Italian Renaissance sculpture

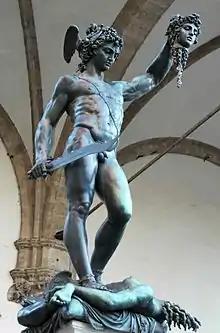
Benvenuto Cellini, "Perseus with the Head of Medusa", 1545–1554

Public fountains, from which the great majority of the population took water for domestic use, were a key part of local administration, on which city governments were judged. Those in main squares had to allow for many people to draw water at once; spouting jets were not expected until the later 16th century, but easy access to a continuous supply of good water was. Some large early fountains were wrapped around with relief panels, like the Proto-Renaissance Fontana Maggiore in Perugia, by Nicolo Pisano and others (mostly 1270s), and the Fonte Gaia in Siena, the present version by Jacopo della Quercia (1419, reliefs now replaced by replicas).